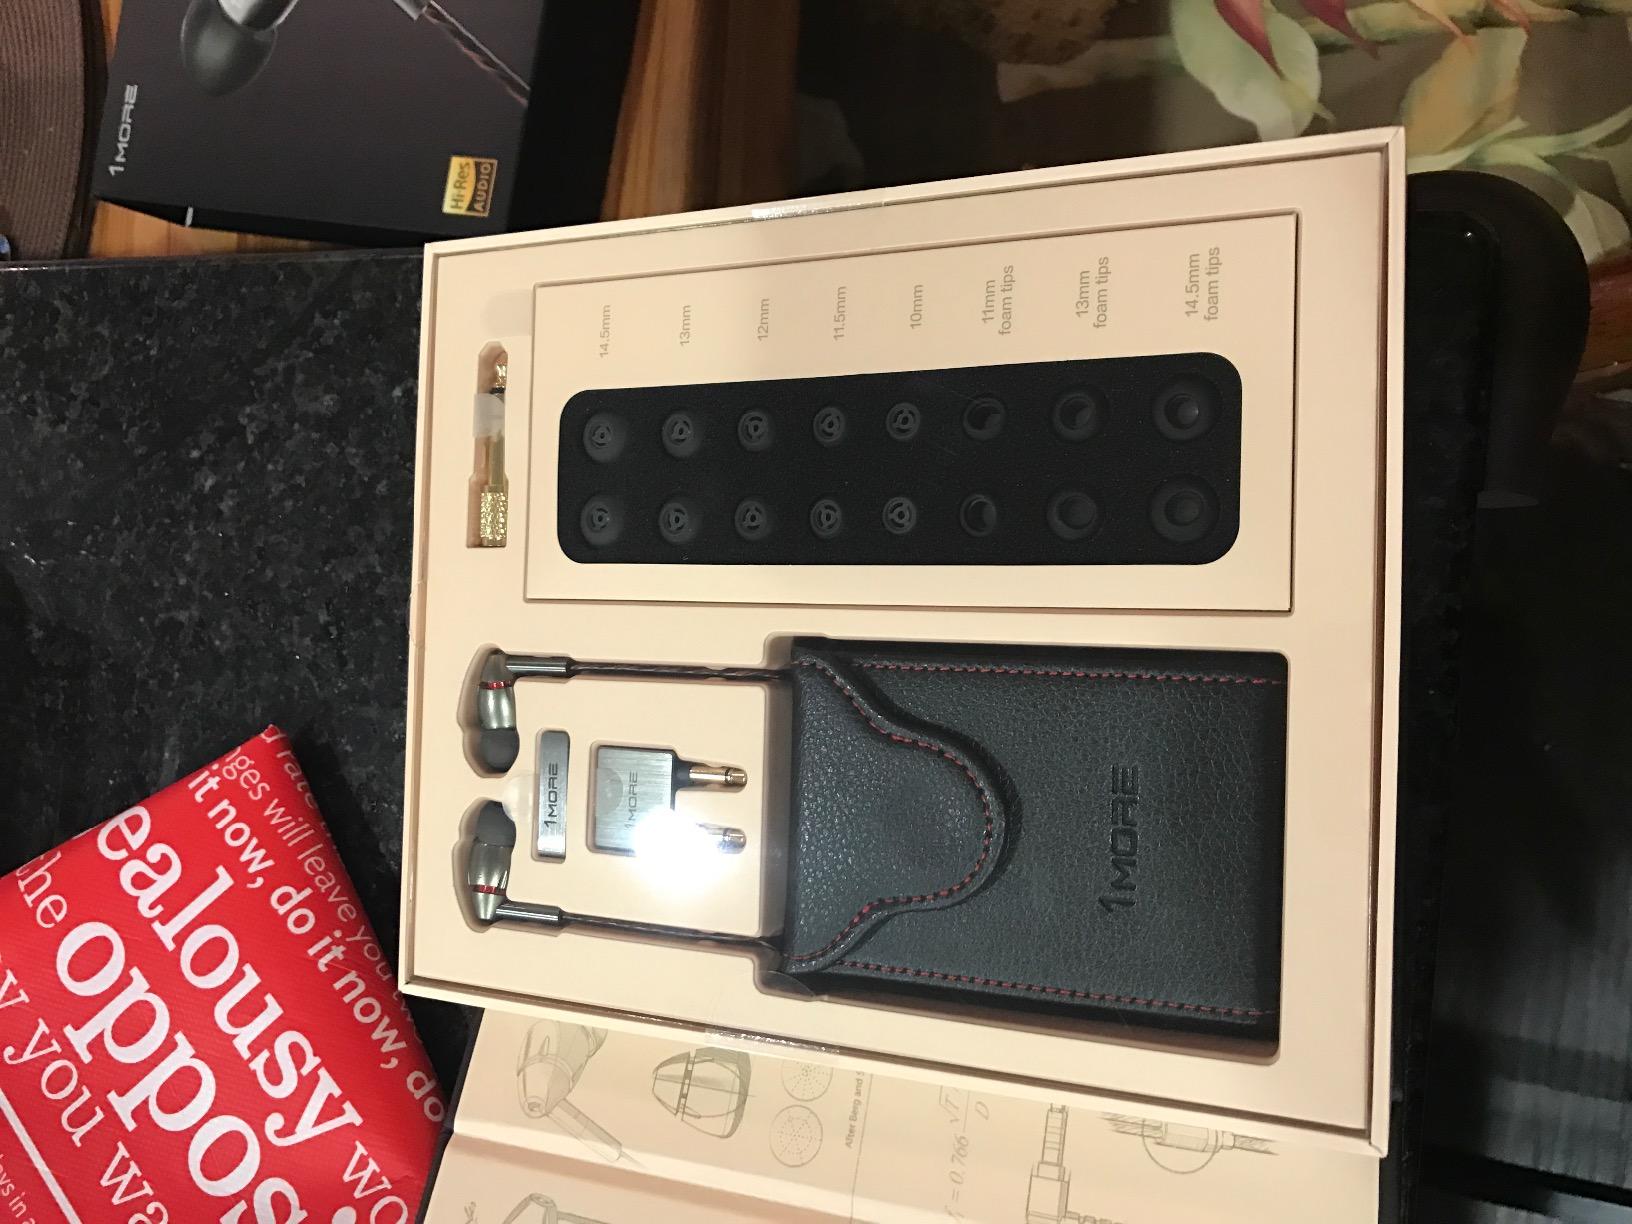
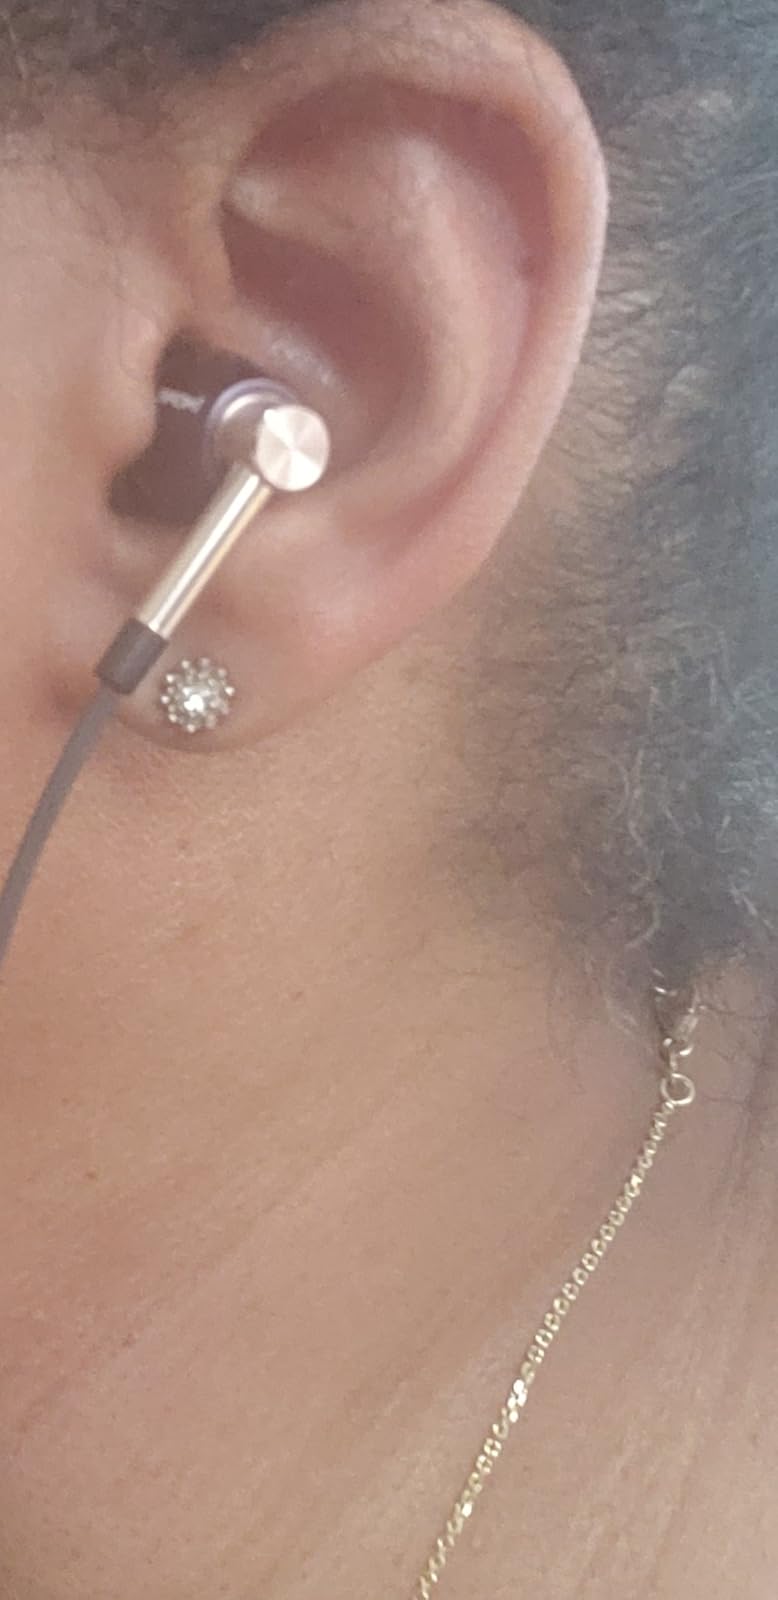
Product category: headphones
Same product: no